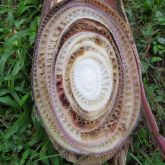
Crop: unknown
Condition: banana_banana_panama_disease